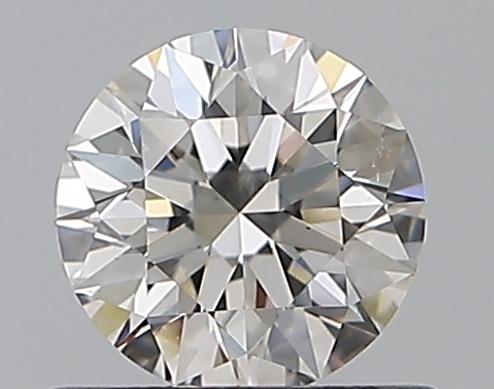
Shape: round
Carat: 0.55
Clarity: VS2
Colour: H
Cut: EX
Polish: EX
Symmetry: EX
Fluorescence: F
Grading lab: GIA
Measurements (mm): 5.23 x 5.25 x 3.28